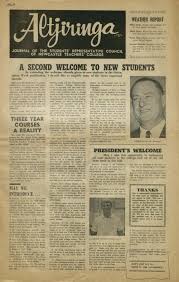
Label: paper